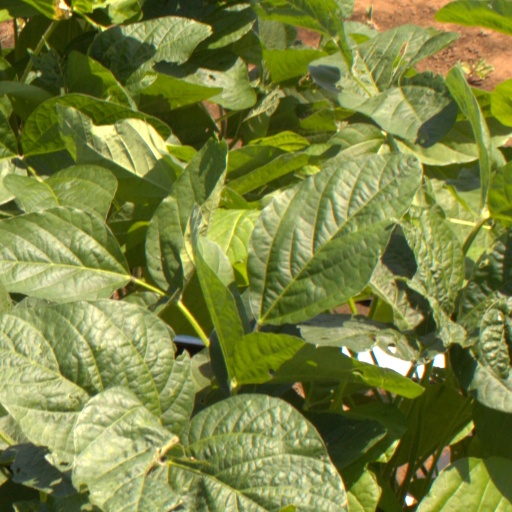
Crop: soybean